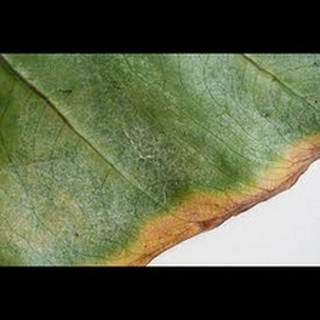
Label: wheat_mite